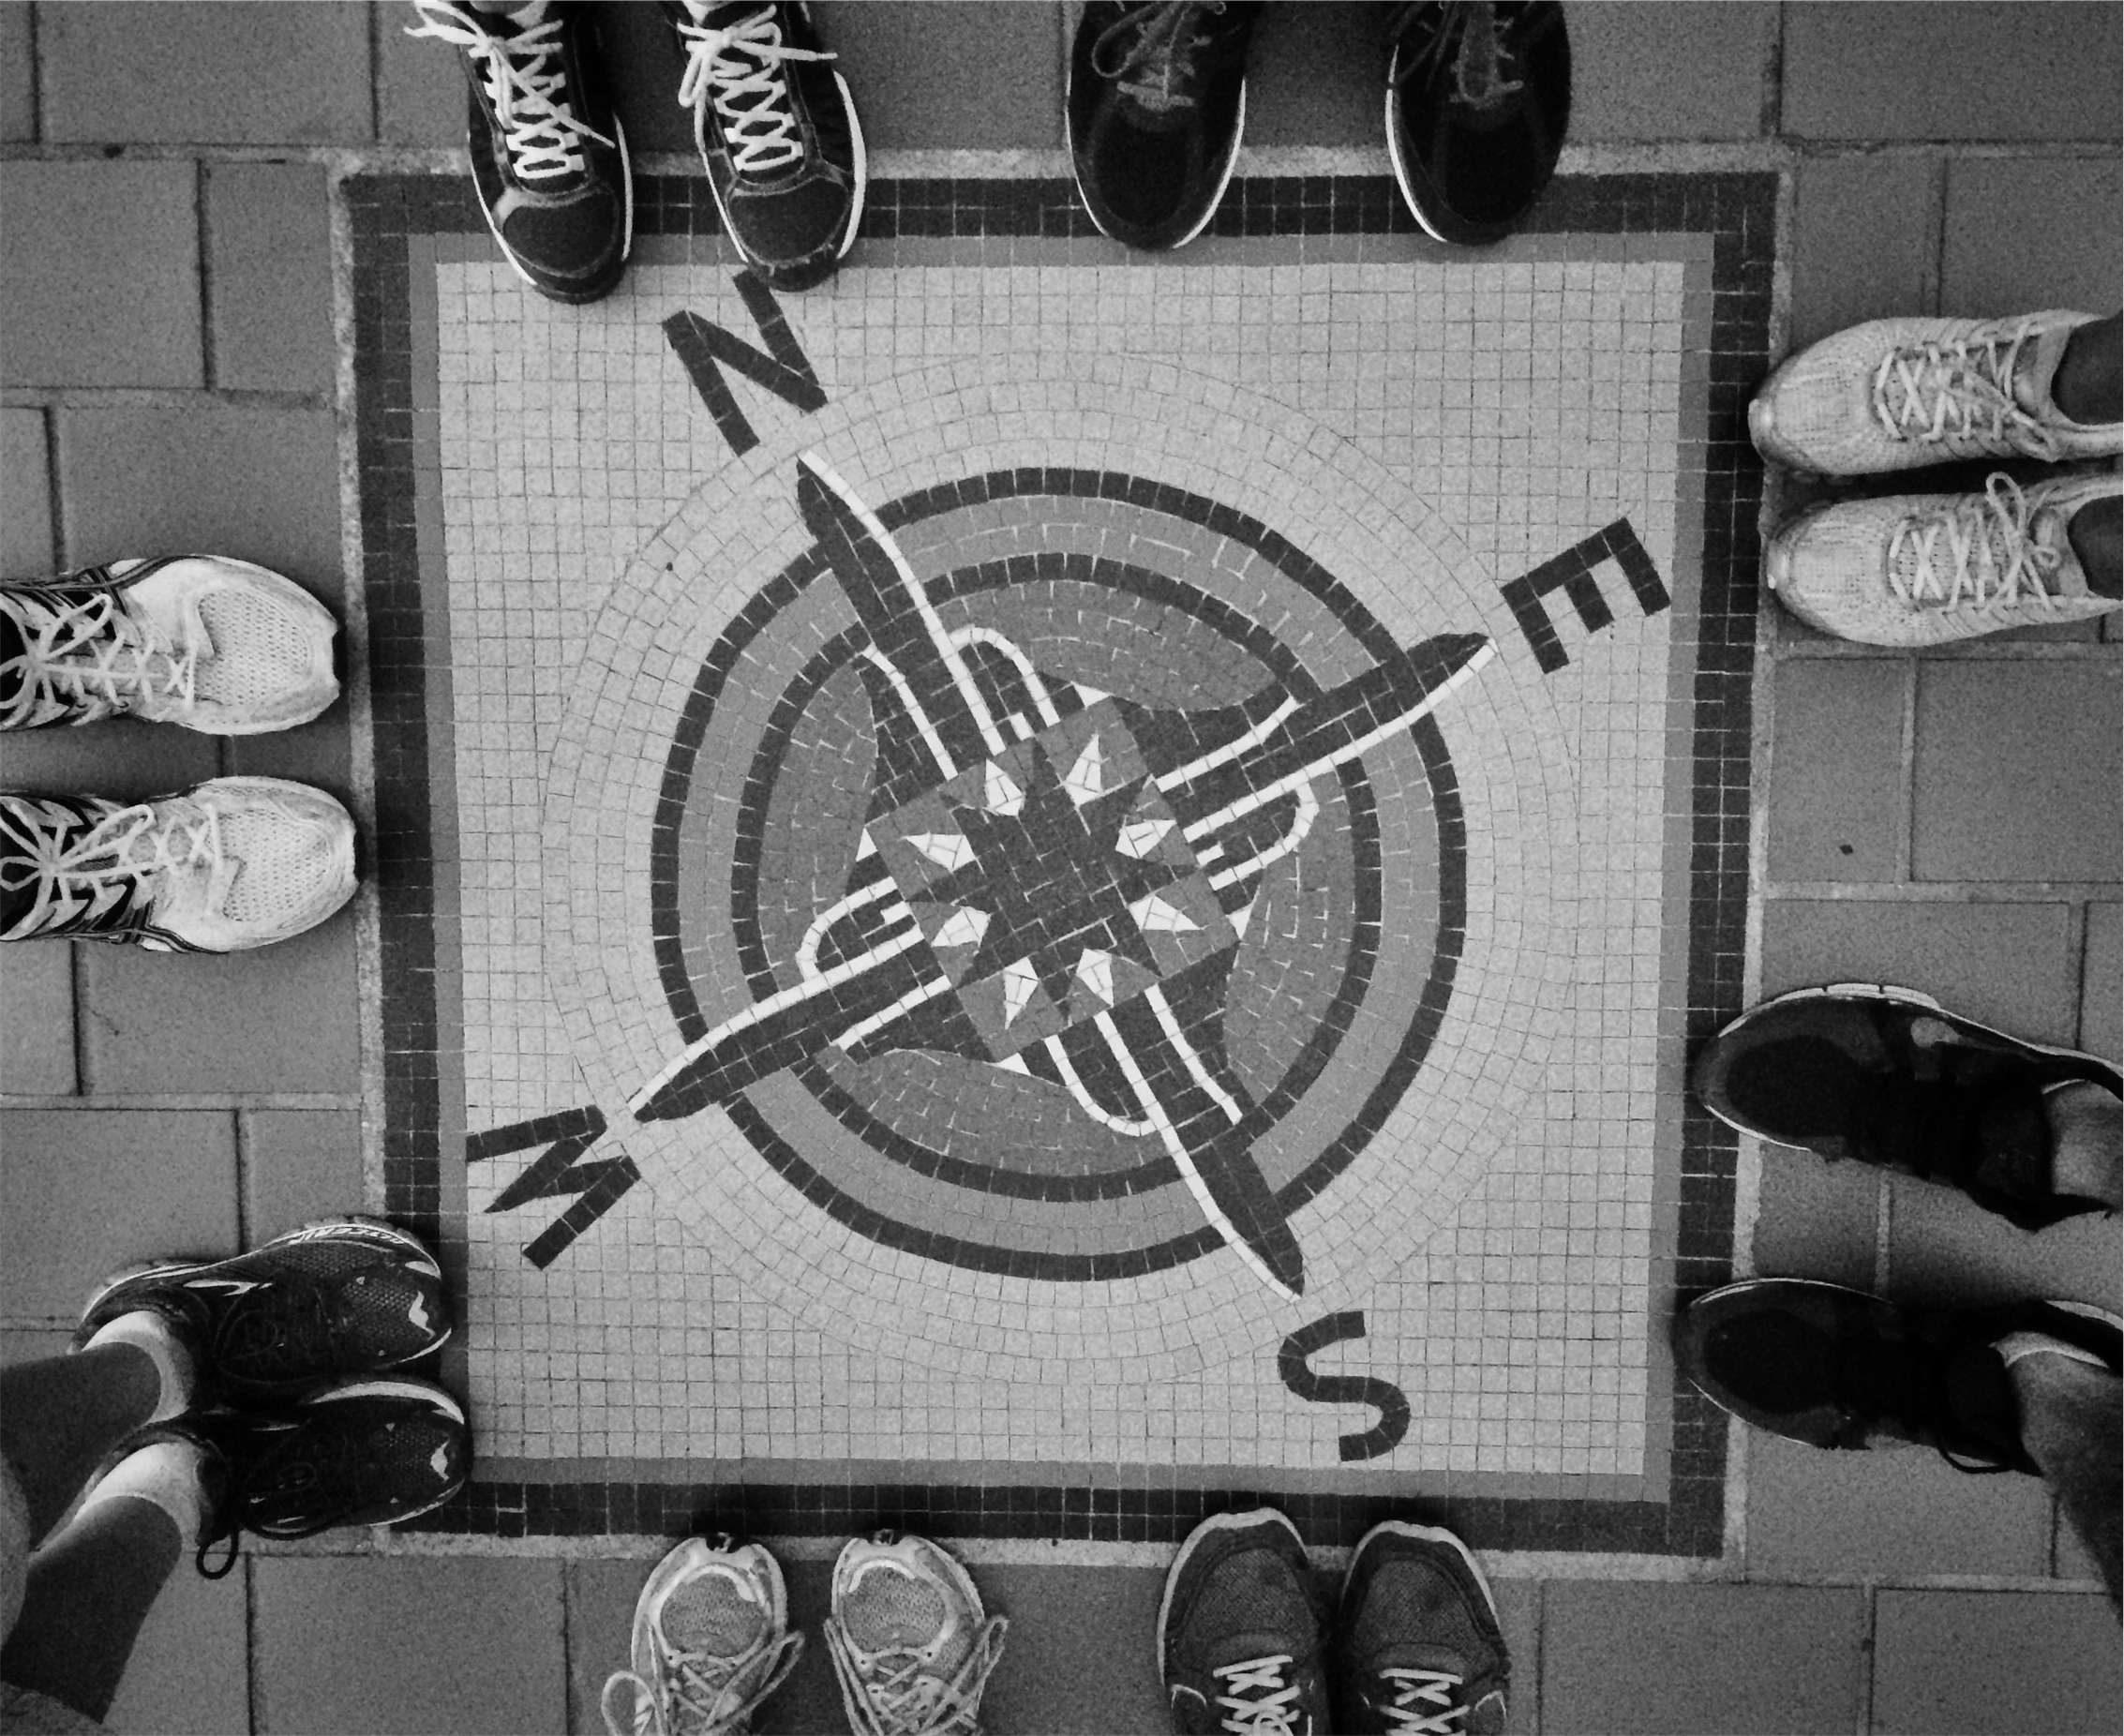
black and white, white, ground, wheel, bicycle, vehicle, compass, black, monochrome, tire, south, shoes, west, north, navigation, shape, east, monochrome photography